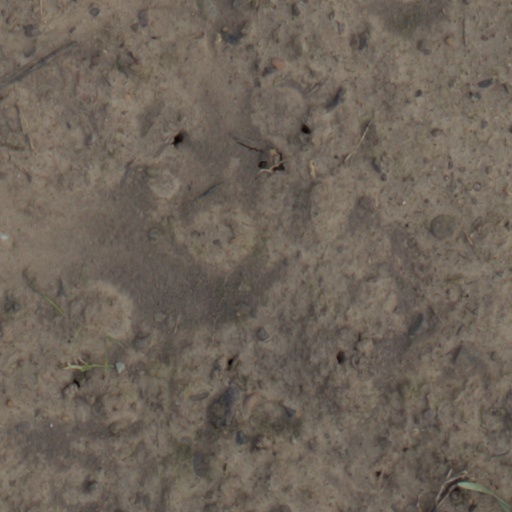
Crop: wheat